Germany in the Eurovision Song Contest 2015

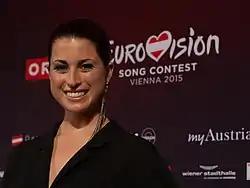
Ann Sophie during a press meet and greet

According to Eurovision rules, all nations with the exceptions of the host country and the "Big Five" (France, Germany, Italy, Spain and the United Kingdom) are required to qualify from one of two semi-finals in order to compete for the final; the top ten countries from each semi-final progress to the final. In the 2015 contest, Australia also competed directly in the final as an invited guest nation. As a member of the "Big Five", Germany automatically qualified to compete in the final on 23 May 2015. In addition to their participation in the final, Germany was also required to broadcast and vote in one of the two semi-finals. During the semi-final allocation draw on 26 January 2015, Germany was assigned to broadcast and vote in the second semi-final on 21 May 2015.